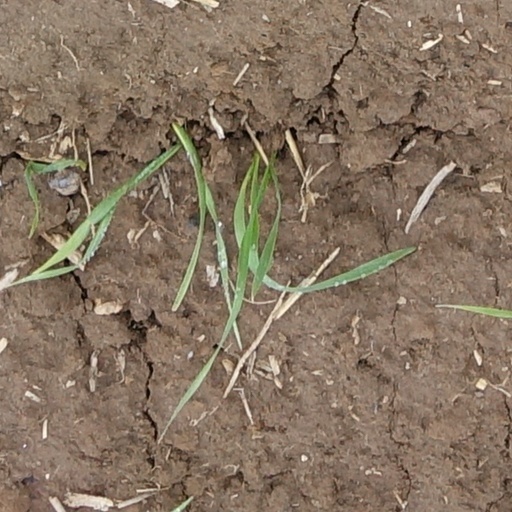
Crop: wheat